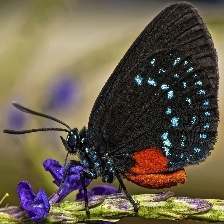
Species: ATALA
Butterfly family (ImageNet category): lycaenid_butterfly